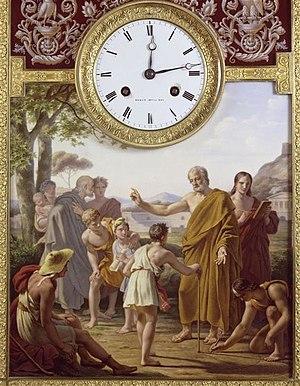
Anaximandre enseignant l'art du gnomon.
Un gnomon est un instrument astronomique qui visualise par son ombre les déplacements du Soleil sur la voûte céleste.